Danny Wuerffel

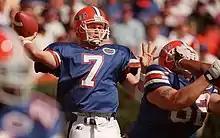
Wuerffel playing for the Florida Gators, November 1996

Wuerffel was considered a "marginal" prospect for the 1997 NFL draft. As such, the New Orleans Saints selected Wuerffel in the fourth round of the 1997 NFL Draft as the third quarterback selected in the draft. He was selected to potentially serve as the number three quarterback, as the team already had Heath Shuler and Jim Everett on the roster under new head coach Mike Ditka. He played for the Saints for three seasons from to . Wuerffel spent the offseason before the 2000 NFL season with the Rhein Fire in NFL Europa, where he led the team to a league championship and was named MVP of World Bowl 2000. He spent single seasons as a backup with the Green Bay Packers and Chicago Bears in 2000 and 2001. Wuerffel was drafted by the Houston Texans in the 2002 NFL expansion draft, only to be traded to the Washington Redskins a week later, reuniting him with college coach Steve Spurrier. Wuerffel started several games that season, alternating with fellow Florida Gator alumnus Shane Matthews, but was released by the team before the 2003 season, much to the chagrin of Spurrier.